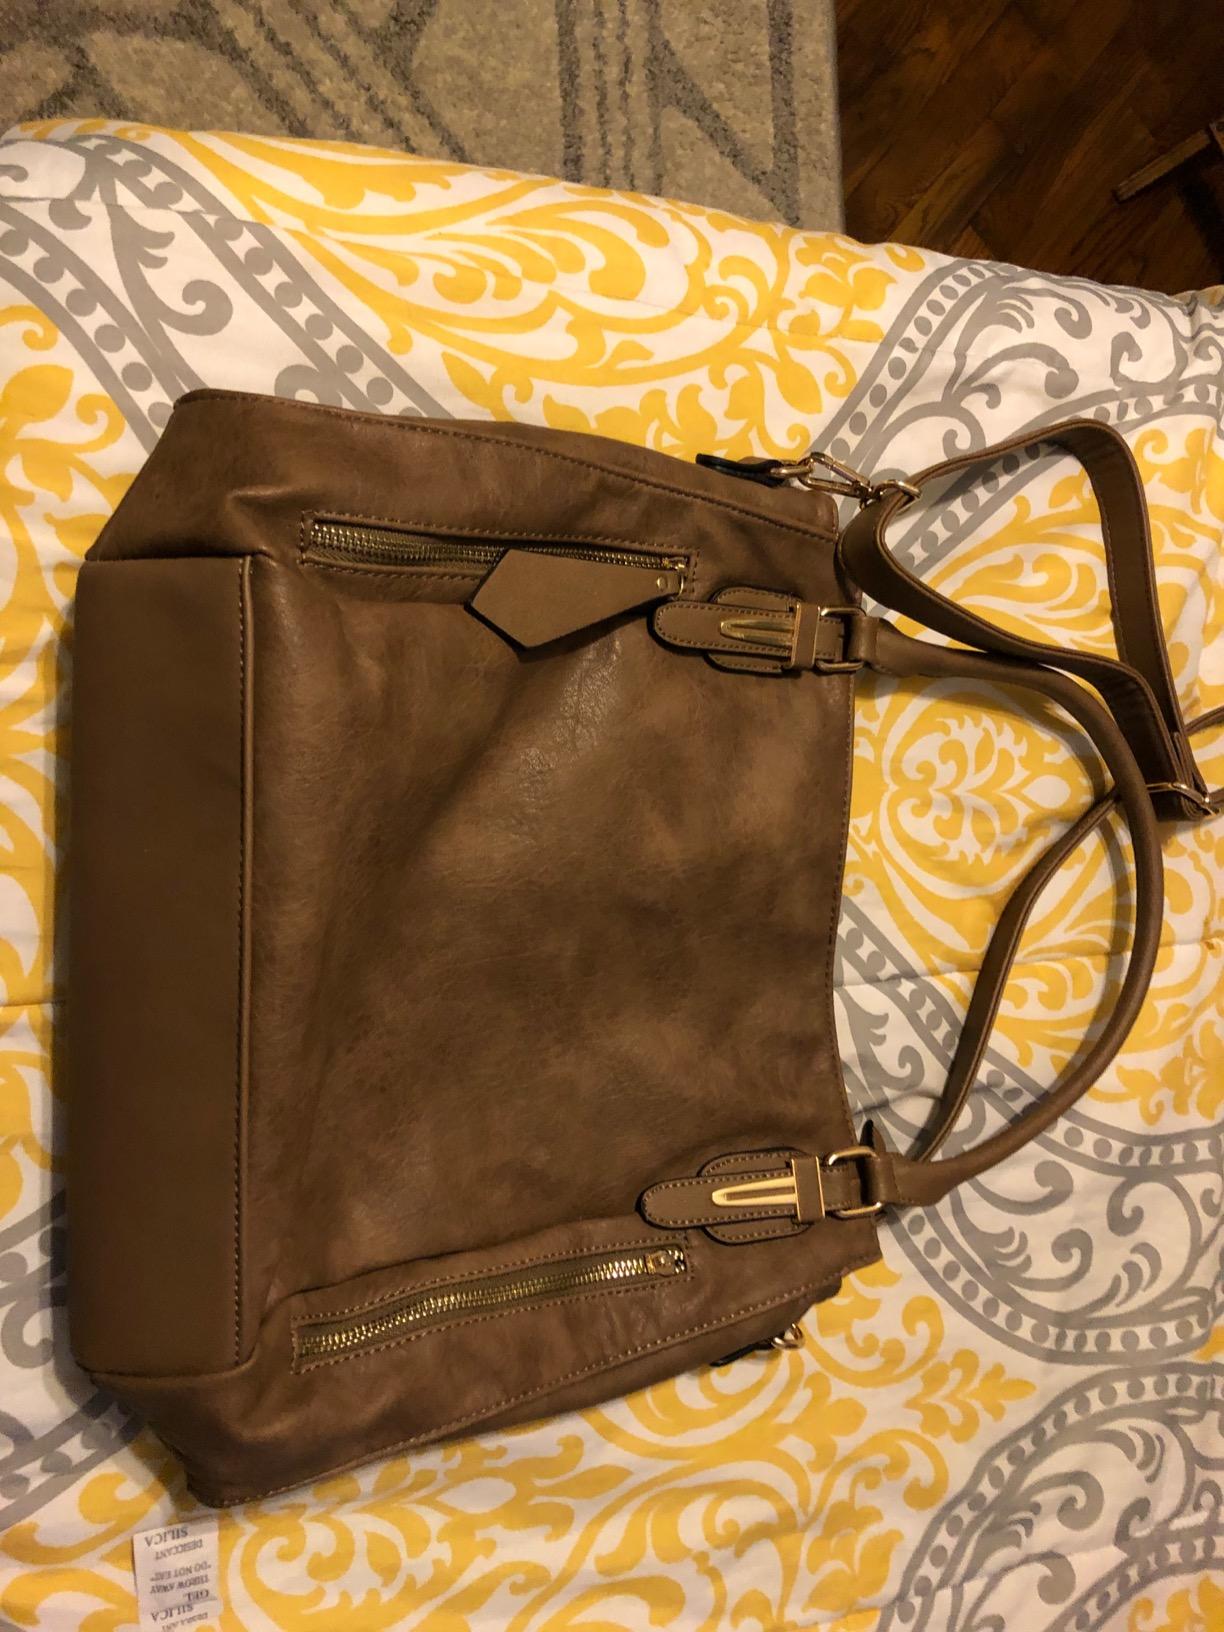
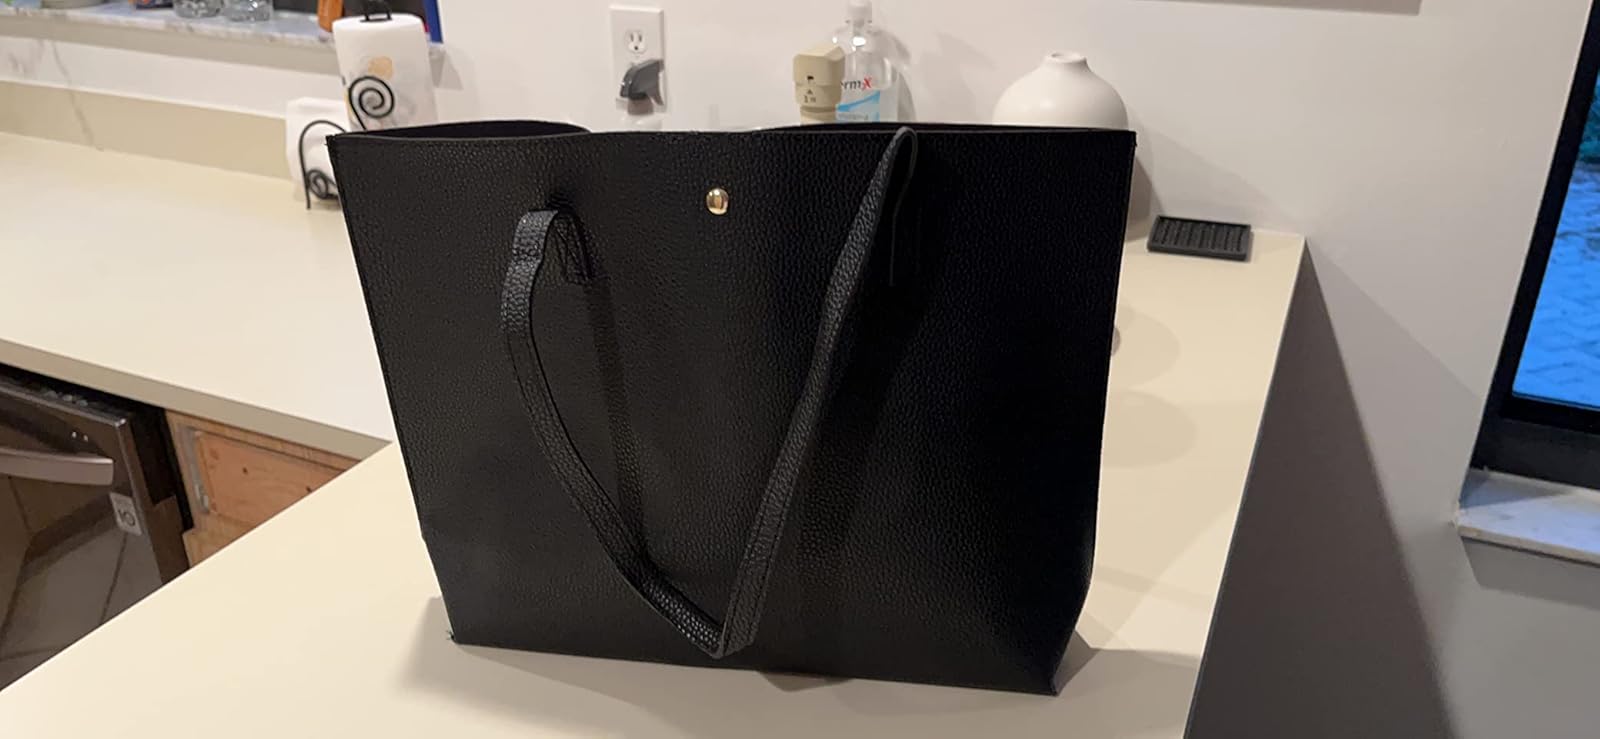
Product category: accessories_handbag
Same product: no